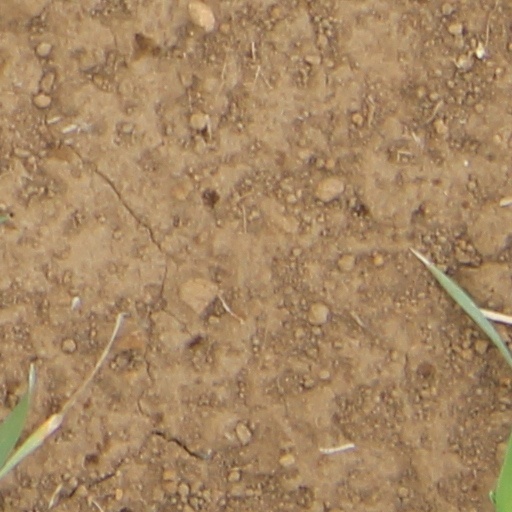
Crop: wheat